Butterfly Winter

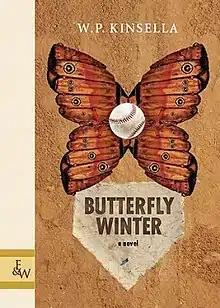
First edition

Butterfly Winter was the seventh novel published by the late Canadian writer W.P. Kinsella. The story of Julio and Esteban Pimental, twins whose divine destiny for baseball begins with games of catch in the womb, the novel marks a return to form, combining his long-held passions of baseball and magical realism.